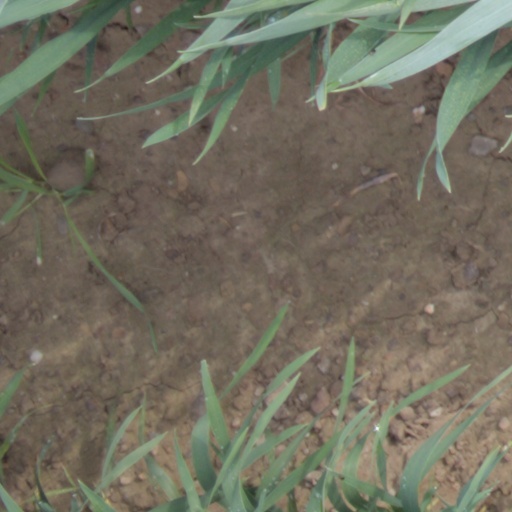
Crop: wheat